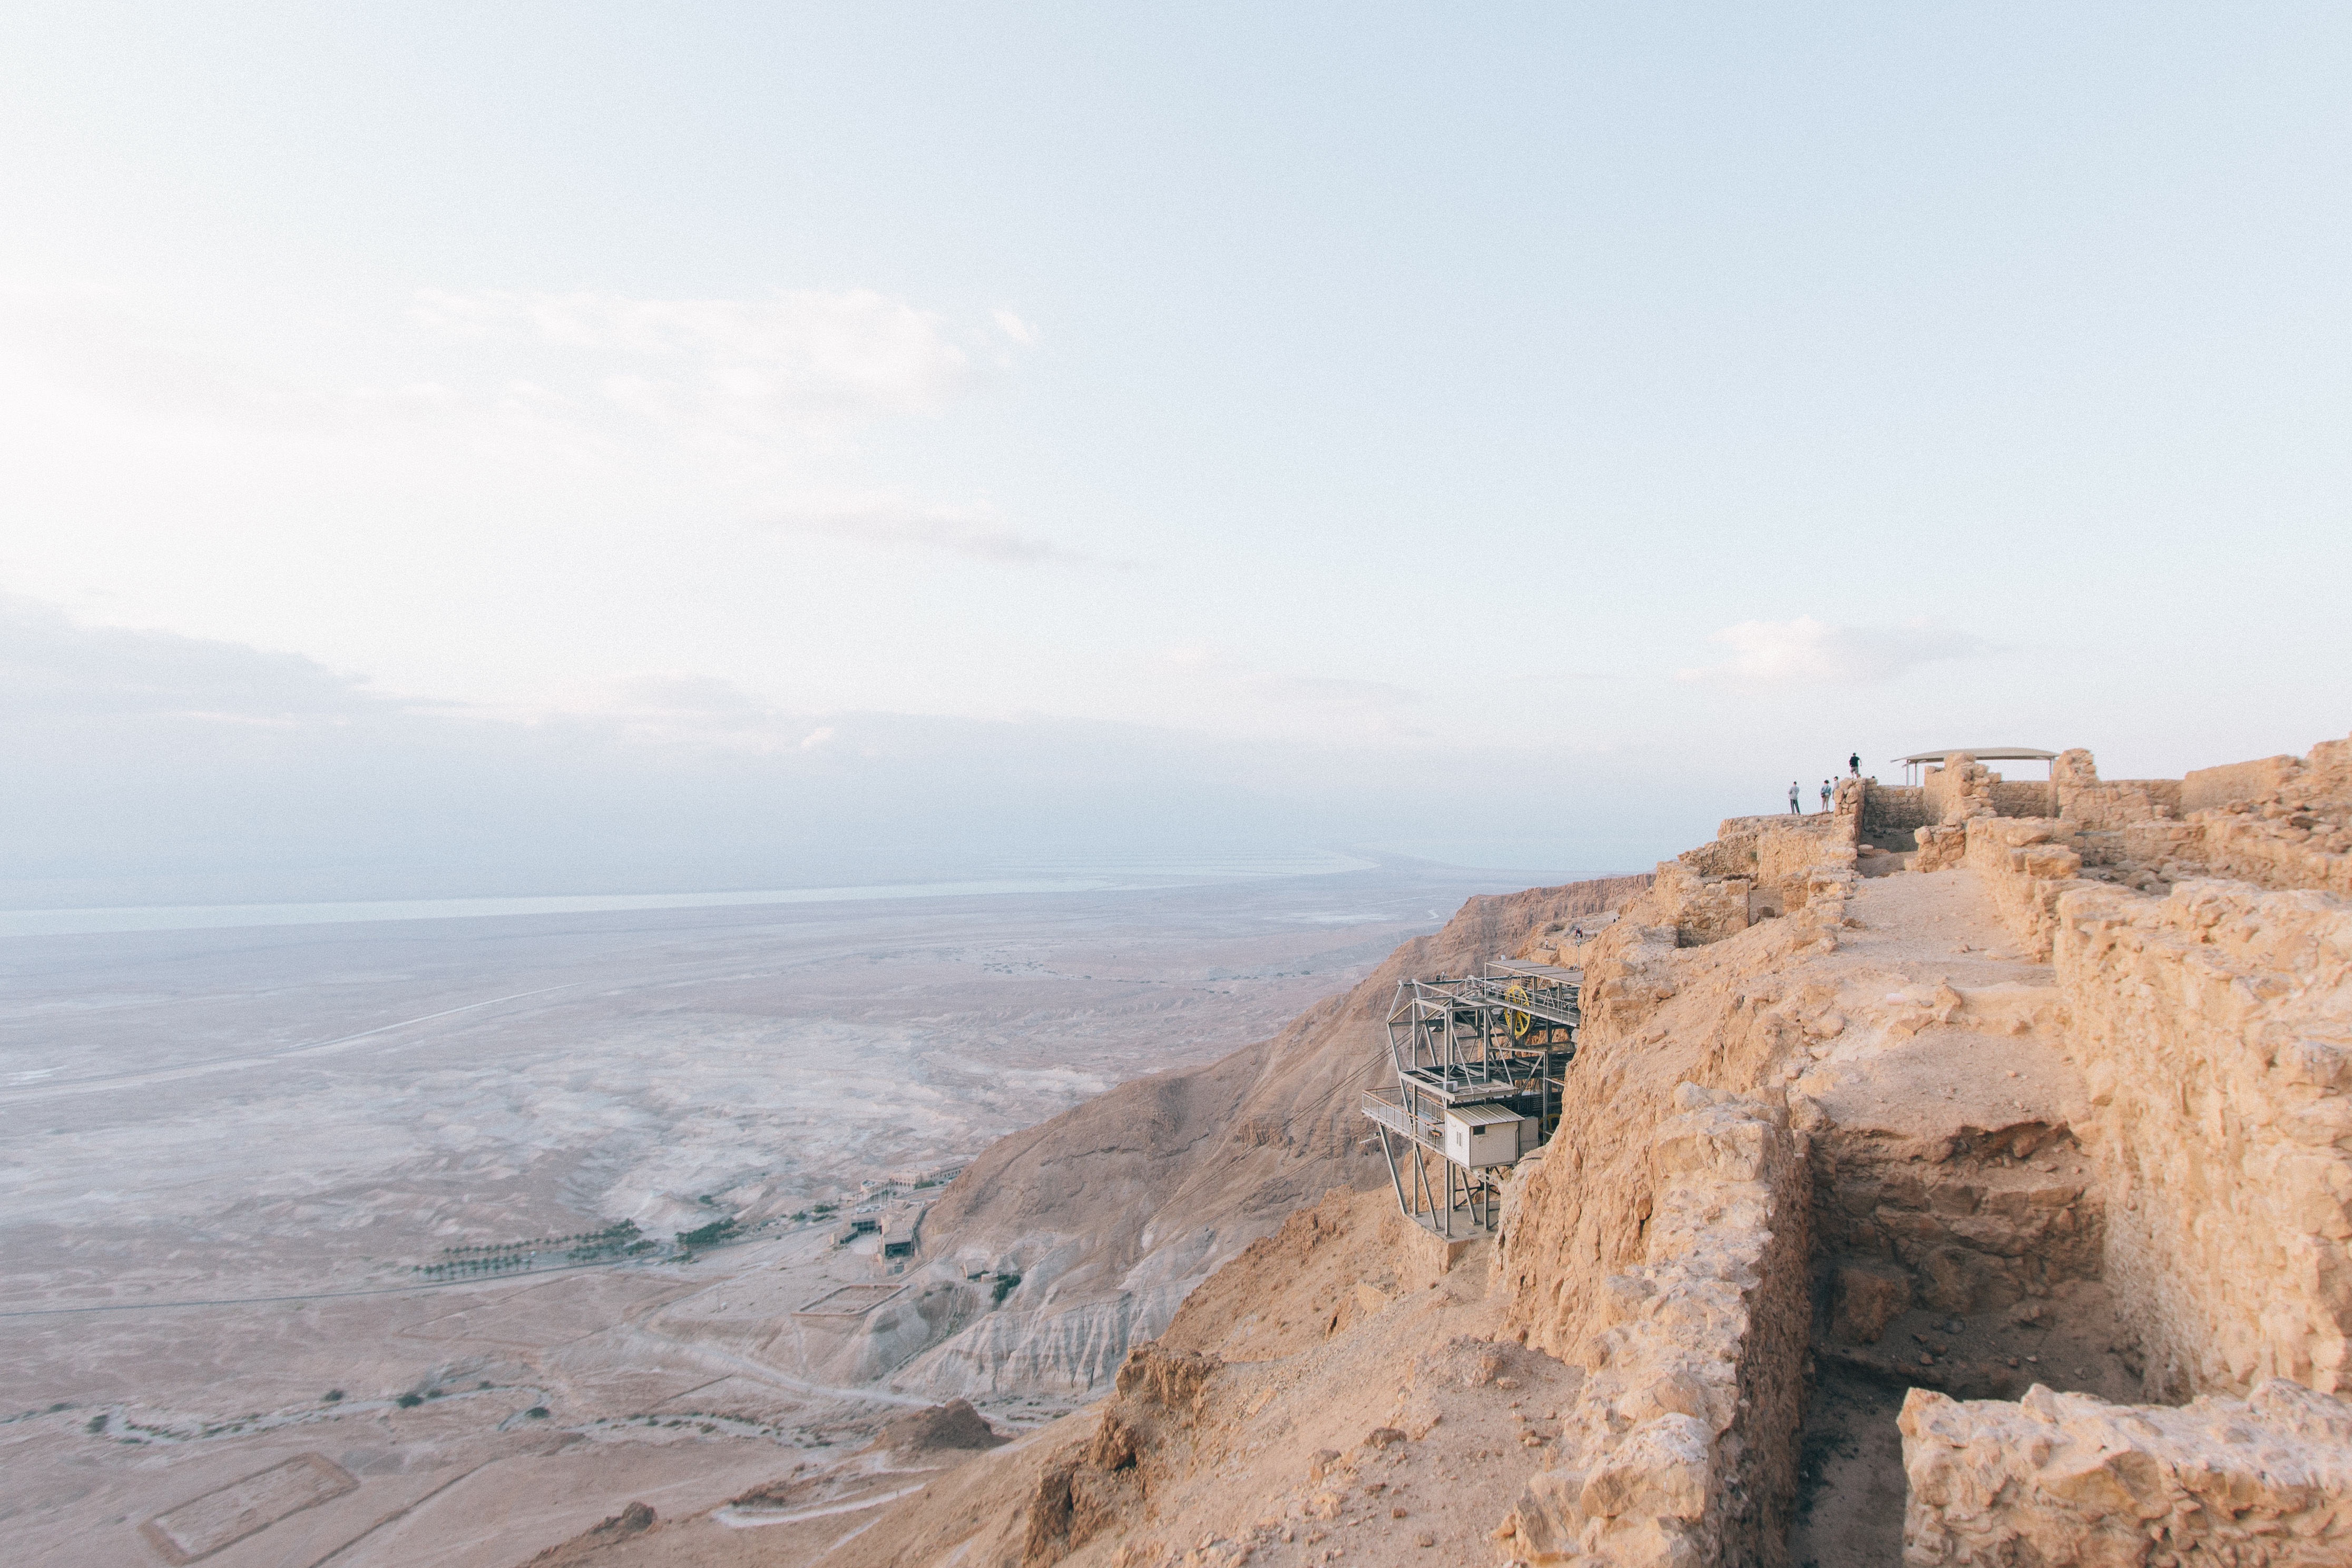
landscape, sea, coast, rock, mountain, cloud, desert, cliff, terrain, geology, badlands, plateau, wadi, landform, geographical feature